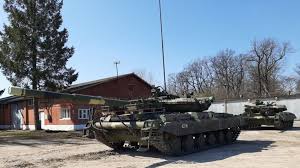
Label: Tank